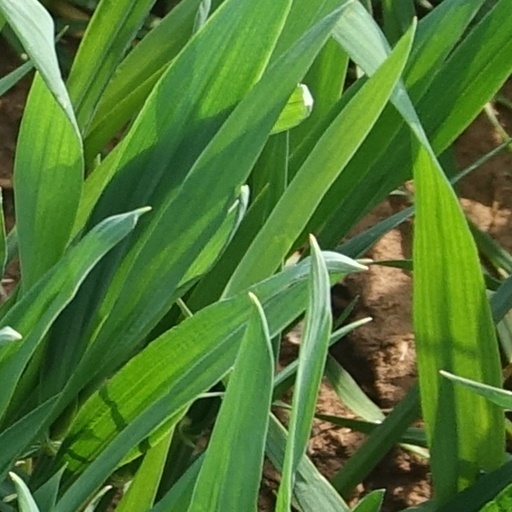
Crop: wheat